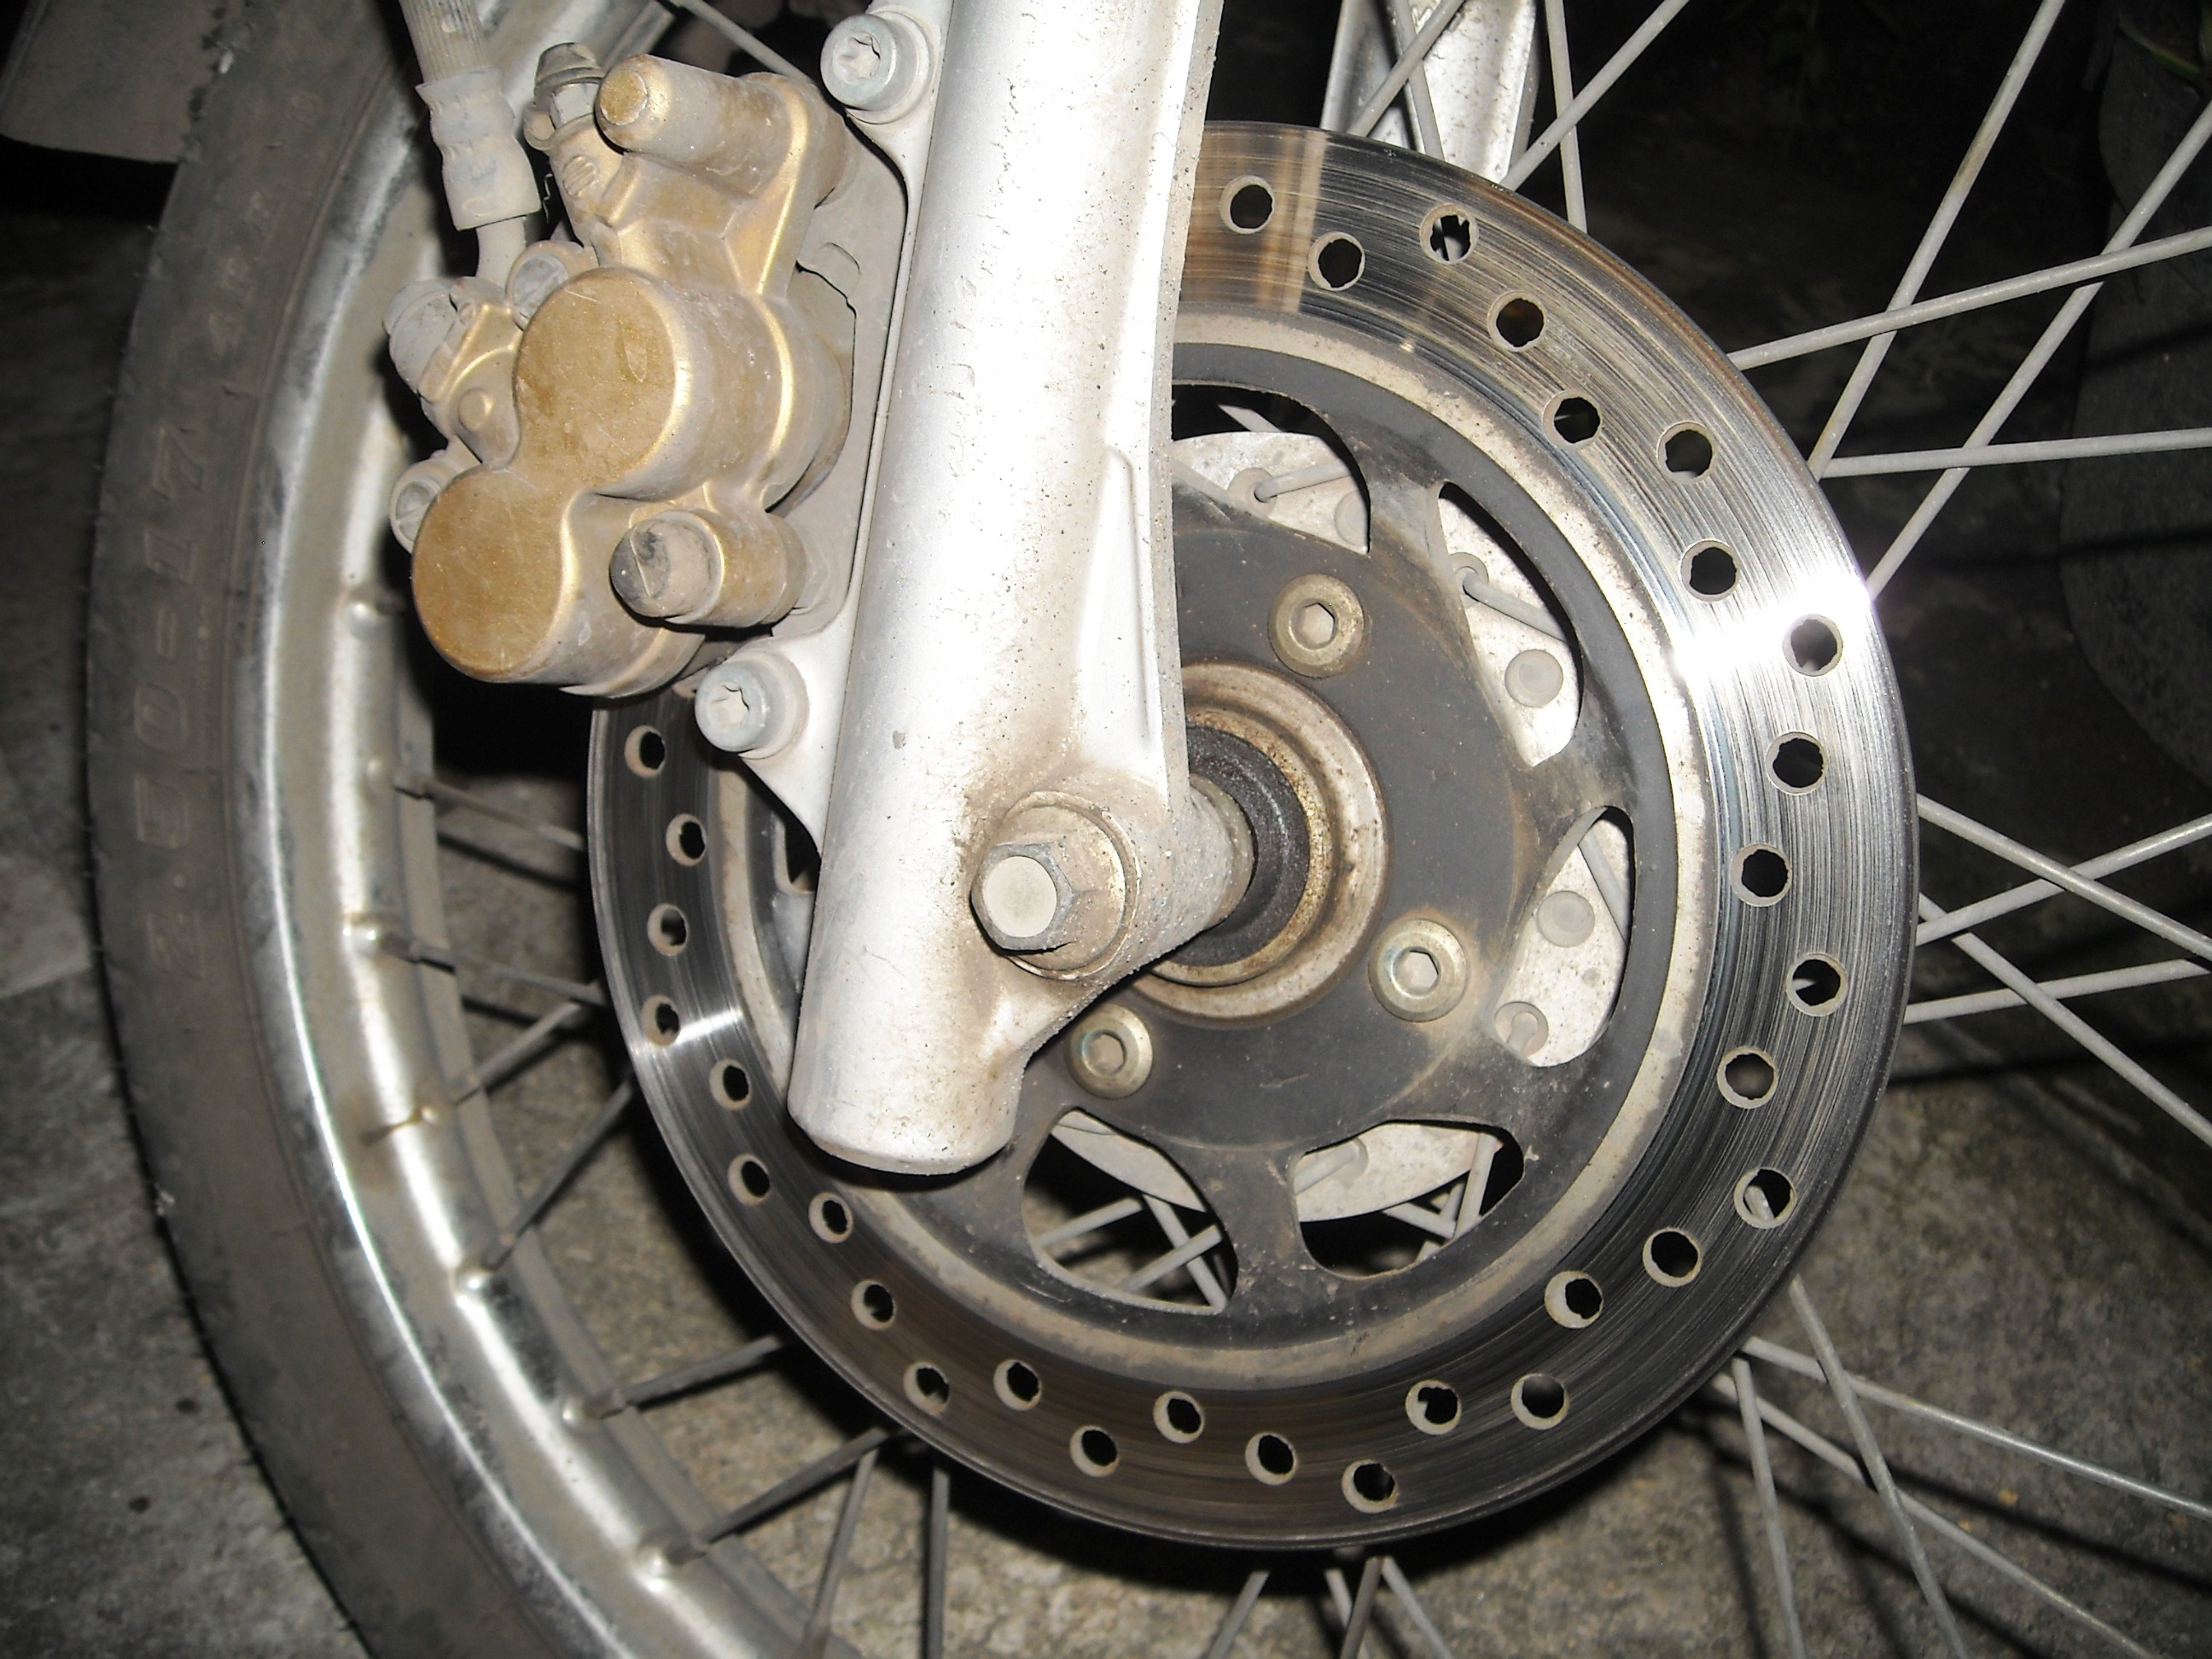
wheel, bicycle, bike, vehicle, spoke, tire, wheels, rim, motor, rem, discs, ban, automotive tire, road bicycle, ruji